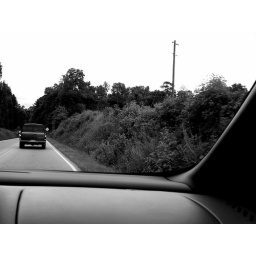
I am sitting in the passenger seat of my mother's van. This is also back home at my grandparent's.